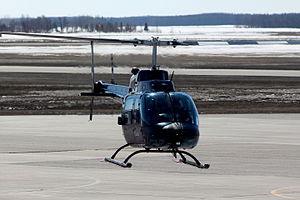
L'aéroport de Portage la Prairie-Southport est un aéroport situé au Manitoba, au Canada.